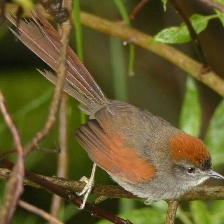
Species: AZARAS SPINETAIL
Scientific name: SYNALLAXIS AZARAE